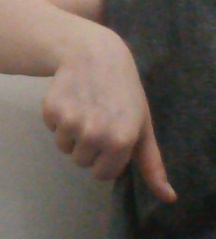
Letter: waw